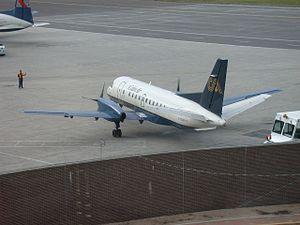
Calm Air International Ltd. est une compagnie aérienne basée à Thompson au Manitoba. Elle offre ses services dans le Nord-Ouest du Manitoba et dans la région de Kivalliq au Nunavut. Des services d'affrètement et de fret sont aussi disponibles. Sa base principale est l'Aéroport de Thompson.